Red panda

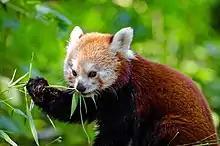
Red panda holding onto a plant and eating

The red panda grabs food with one of its front paws and usually eats sitting down or standing. When foraging for bamboo, it grabs the plant by the stem and pulls it down towards its jaws. It bites the leaves with the side of the cheek teeth and then shears, chews and swallows. Smaller food like blossoms, berries and small leaves are eaten differently, being clipped by the incisors. Having the gastrointestinal tract of a carnivore, the red panda cannot properly digest bamboo, which passes through its gut in two to four hours. Hence, it must consume large amounts of the most nutritious plant matter. It eats over of fresh leaves or of fresh shoots in a day with crude proteins and fats being the most easily digested. Digestion is highest in summer and fall but lowest in winter, and is easier for shoots than leaves. The red panda's metabolic rate is comparable to other mammals of its size, despite its poor diet. The red panda digests almost a third of dry matter, which is more efficient than the giant panda digesting 17 per cent. Microbes in the gut may aid in its processing of bamboo; the microbiota community in the red panda is less diverse than in other mammals.